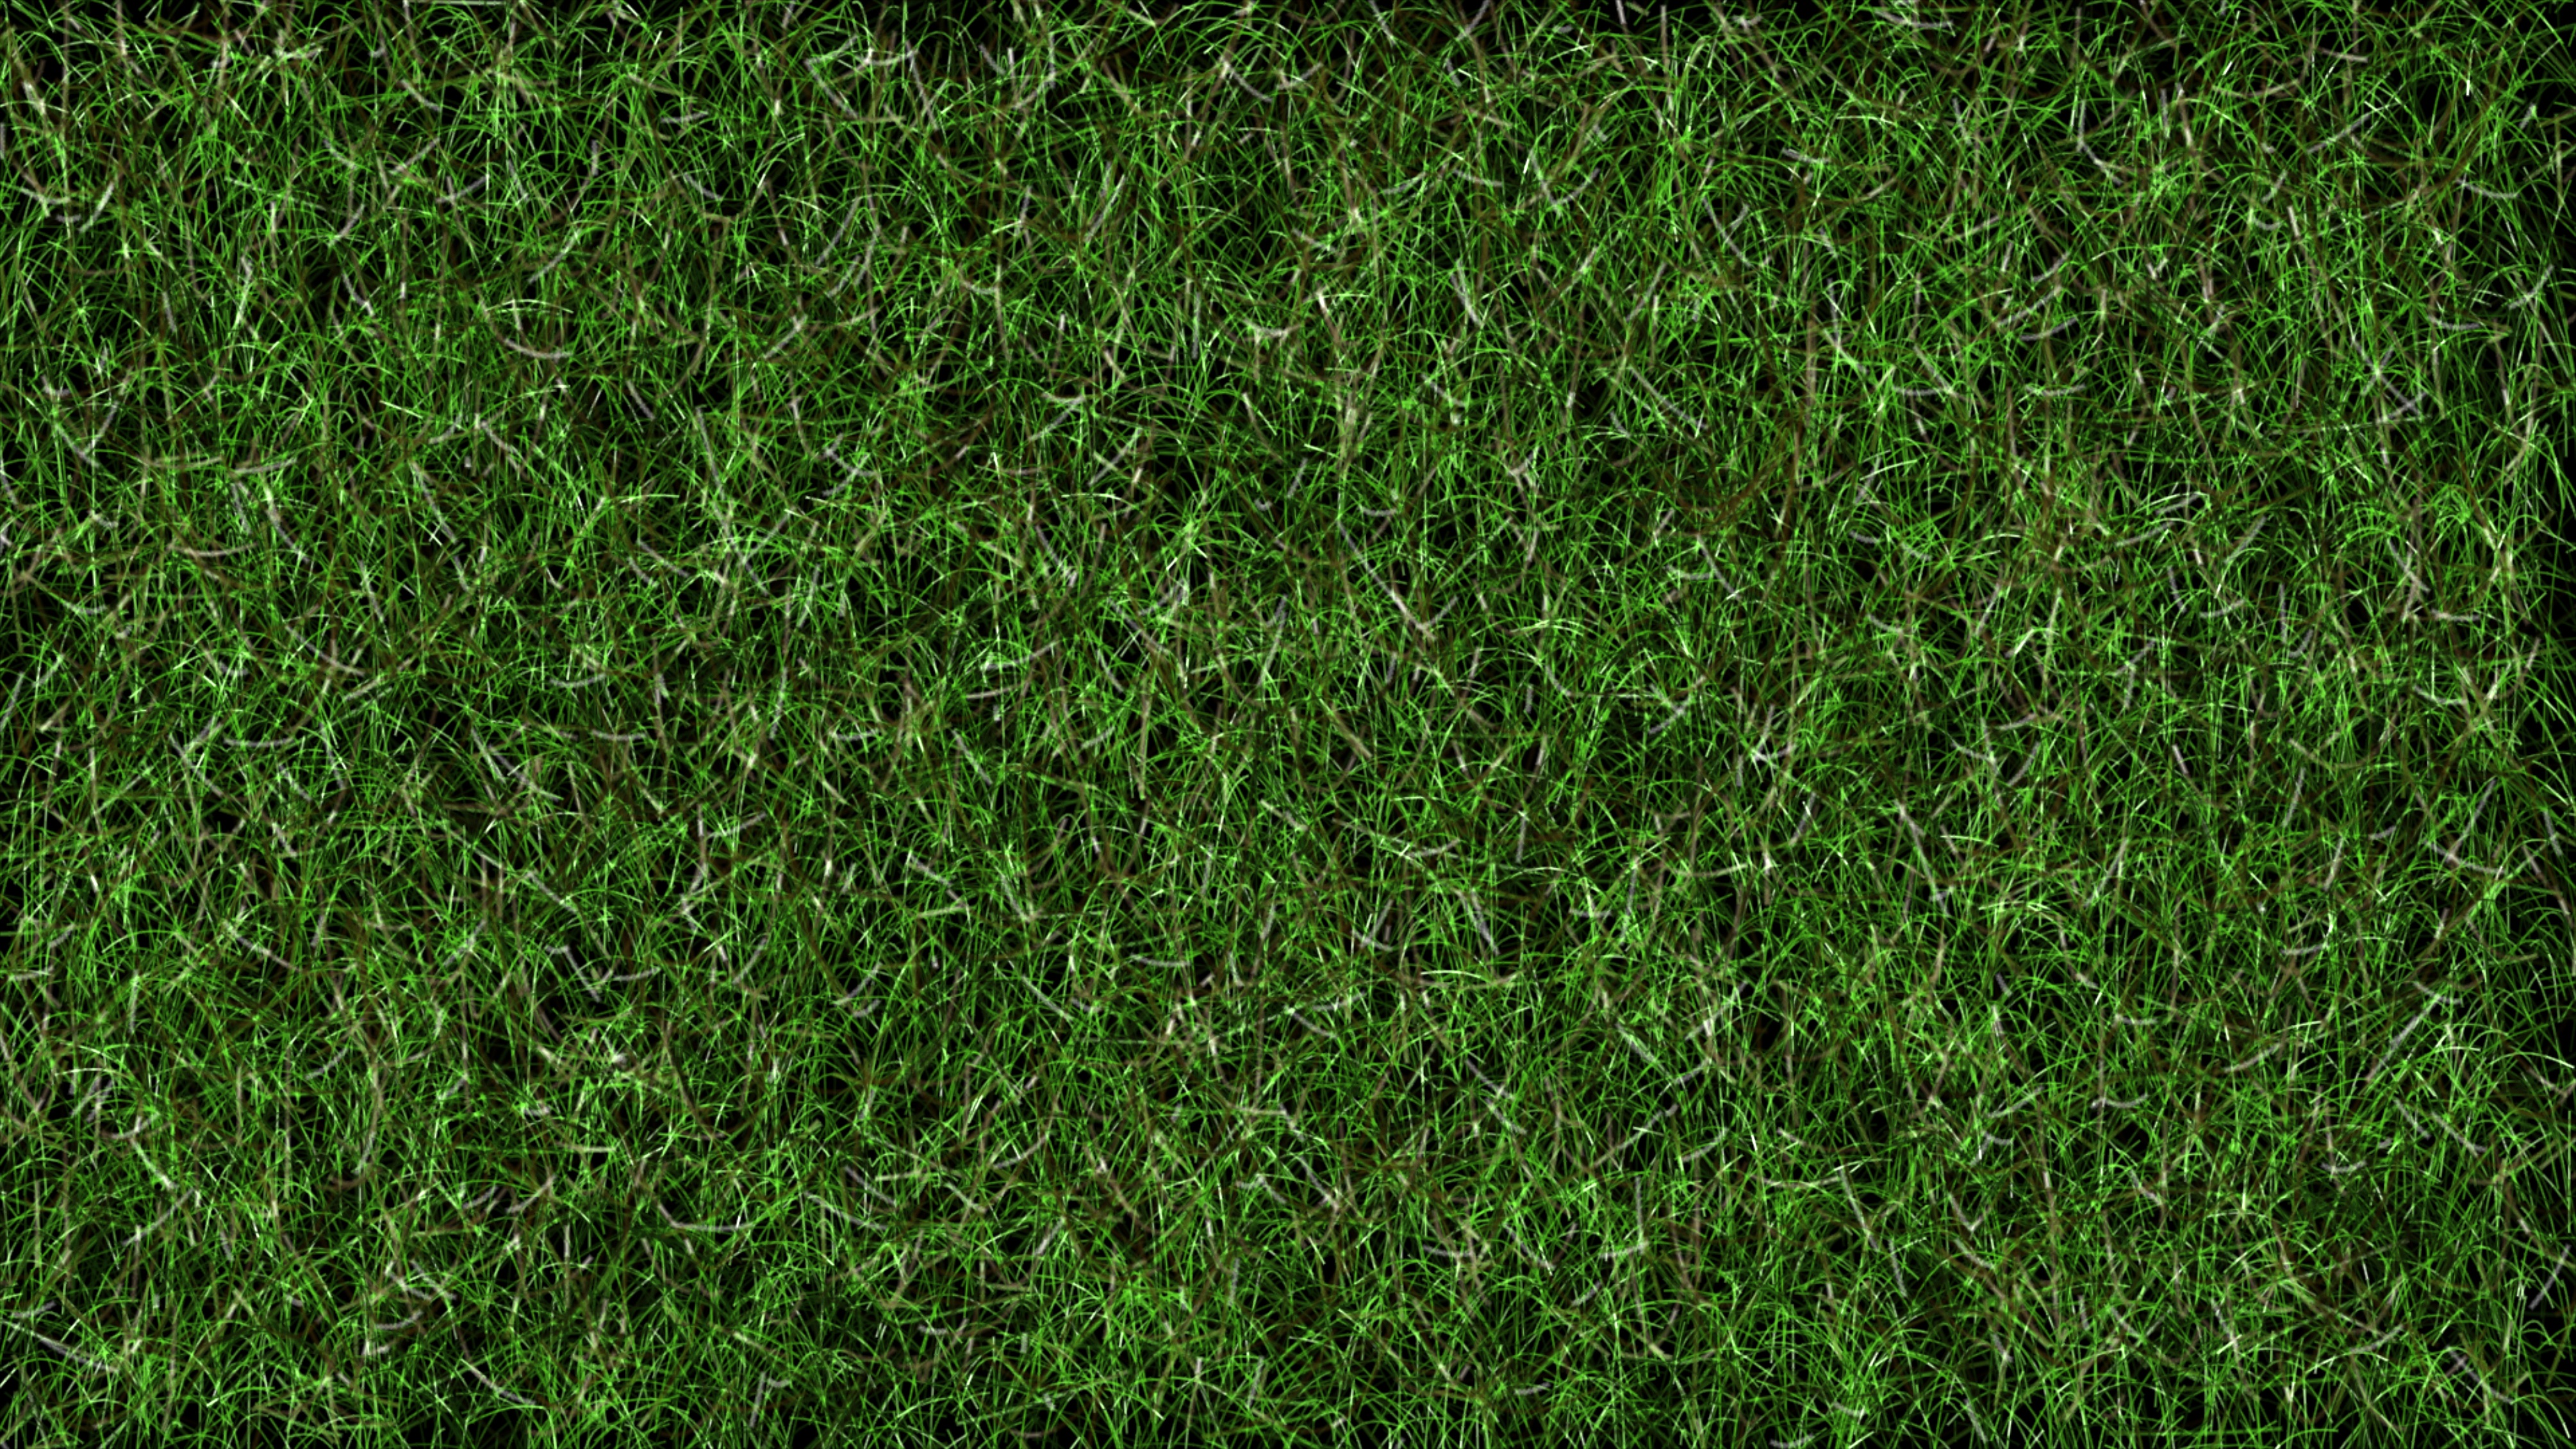
grass, plant, field, lawn, meadow, model, green, soil, football, background, grassland, wallpapers, flooring, artificial turf, grass family, plant stem